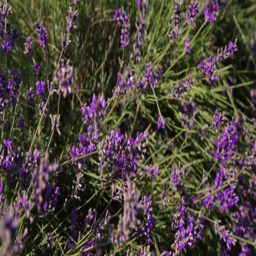
a flowering lavender field with a mountain landscape in the background